The Amazing Race: China Rush 2

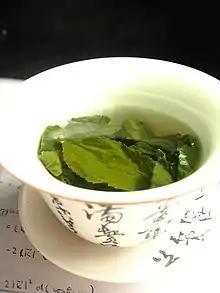
The Detour choices in Wuyuan, Jiangxi, both paid tributes to harvesting tea leaves.

This leg's Detour was a choice between Hunters or Gatherers, both of which took place in nearby tea fields. In Hunters, teams had to search the entire field for a tiny, golden tea leaf, which they could exchange for their next clue. In Gatherers, teams went to a different tea field and had to harvest 150 grams of tea leaves to receive their next clue.